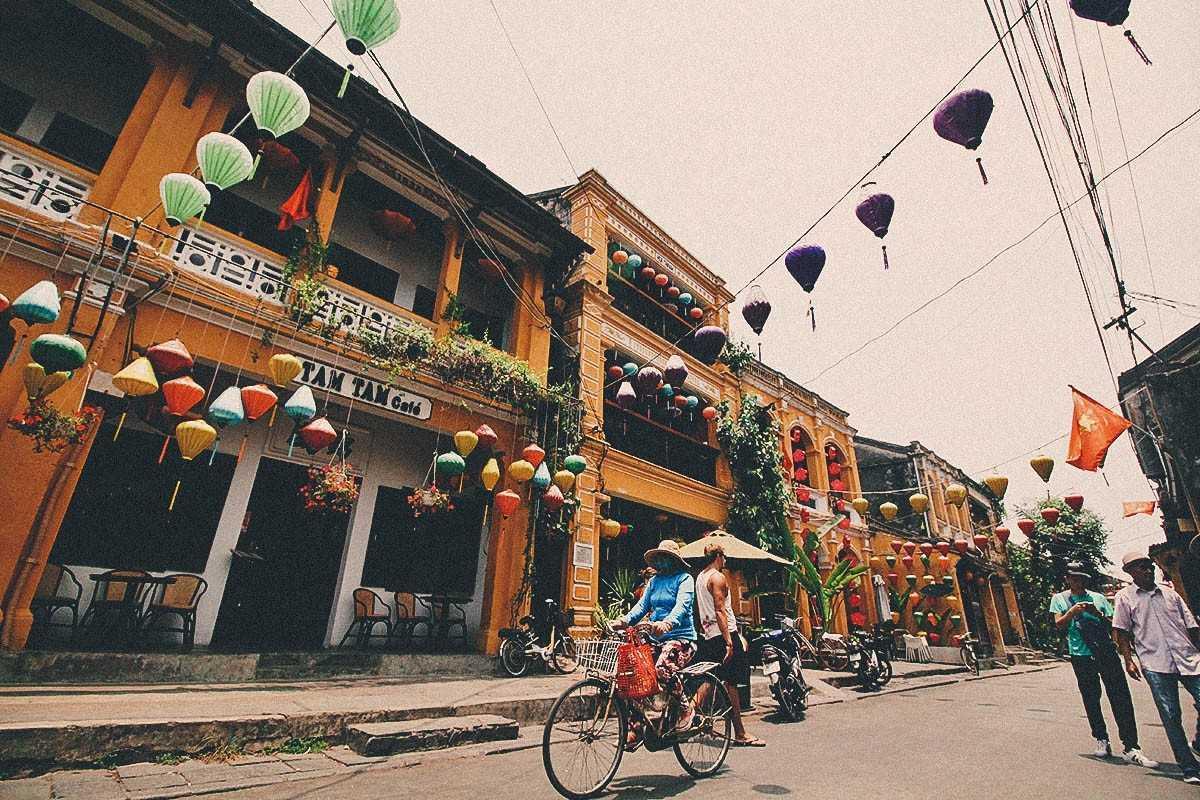
có bốn người đang di chuyển trên đường